The Lady in White (Bracquemond)

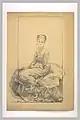
Preparatory study for "The Lady in White" (Undated).

At 180.5 cm × 105 cm (71.1 in × 41 in), this life-size painting depicts a woman in a white dress sitting in a garden. It is signed "Marie B." in the lower right corner. The woman appears seated on a carpet outside on the grass with her hands clasped in her lap, forward facing in three-quarter profile to the left.